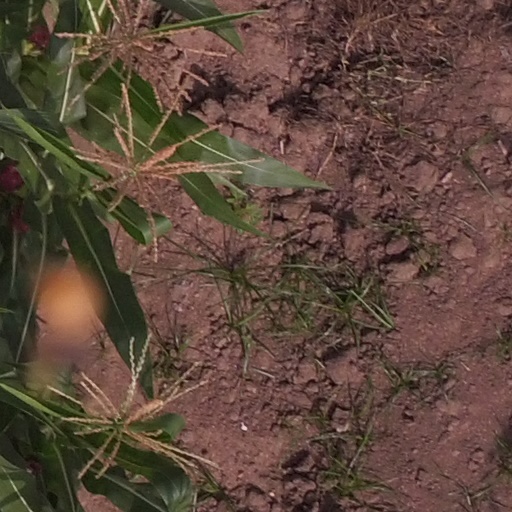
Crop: maize; corn